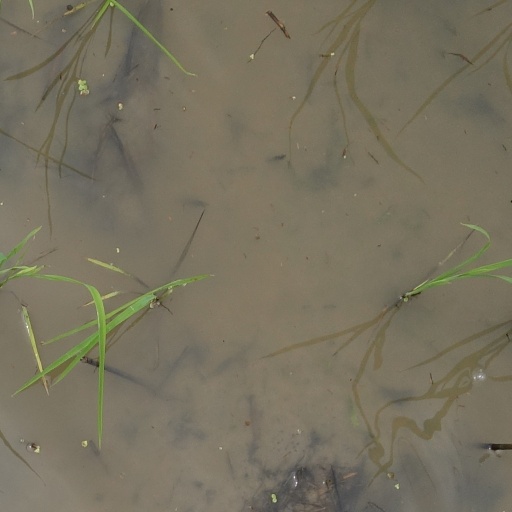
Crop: rice